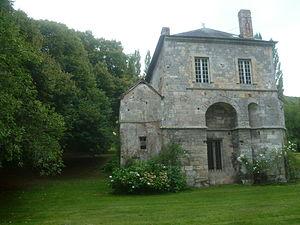
vestiges grestain
Cet article recense une partie des monuments historiques de l'Eure, en France.
L'abbaye de Grestain, fondée au XIᵉ siècle, est située sur la commune de Fatouville-Grestain en bordure de l'estuaire de la Seine, à quelques kilomètres de Honfleur, dans le département de l'Eure en Normandie, France.
Fatouville-Grestain est une commune française située dans le département de l'Eure en région Normandie.